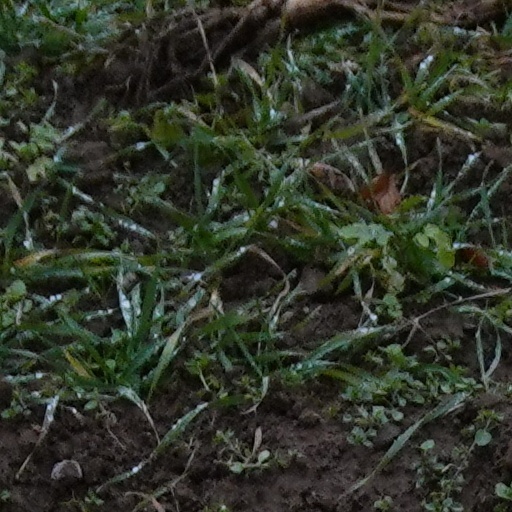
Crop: wheat